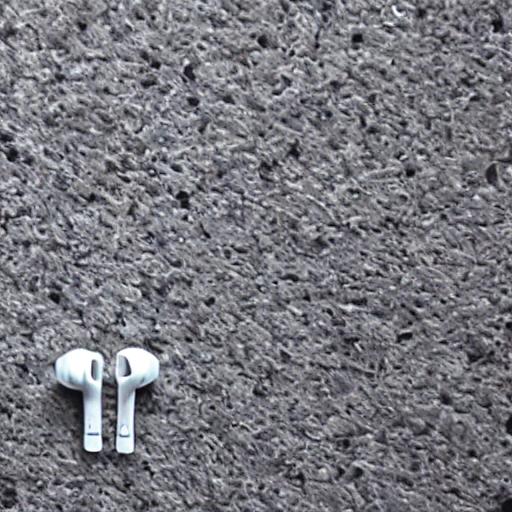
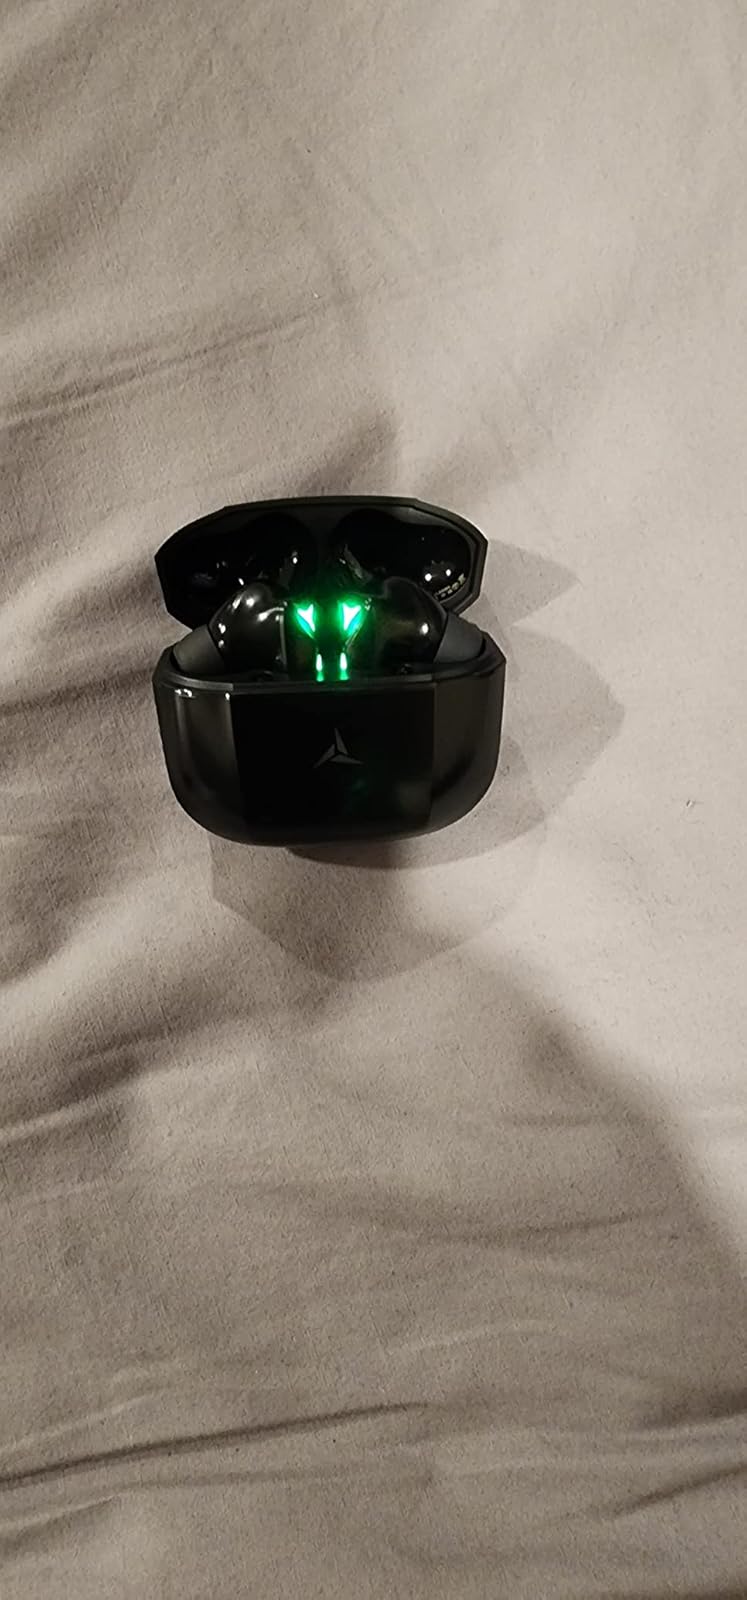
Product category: earbuds
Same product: no